Bismuth subsalicylate

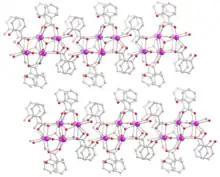
The crystal structure of bismuth subsalicylate.

Despite its common usage and commercial significance, the exact structure of the pharmaceutical long remained undetermined, but was revealed, through the use of advanced electron crystallography techniques, to be a layered coordination polymer with the formula BiO(CHO). In the structure, both the carboxylate and phenol groups of the salicylate coordinate towards the bismuth cations. The determination of bismuth subsalicylate had long been hindered due to the small particle size as well as defects within the structure, arising from variations in the stacking arrangement of the bismuth subsalicylate layers, which could be observed as part of the structural investigation.